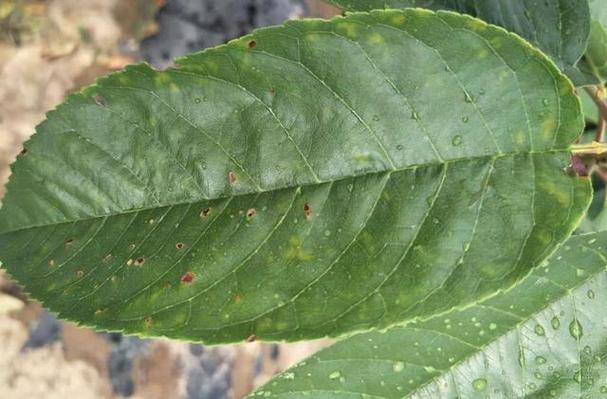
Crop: cherry
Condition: spot